National Gendarmerie

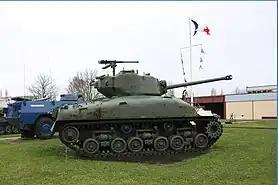
M4 Sherman tank and a VXB-170 Berliet at Satory Camp, station of the Armoured Grouping of the Mobile Gendarmerie

The uniform of the Gendarmerie has undergone many changes since the establishment of the corps. Throughout most of the 19th century a wide bicorne was worn with a dark blue coat or tunic. Trousers were light blue. White aiguillettes were a distinguishing feature. In 1905 the bicorne was replaced by a dark blue kepi with white braiding, which had increasingly been worn as a service headdress. A silver crested helmet with plume, modelled on that of the French cuirassiers, was adopted as a parade headdress until 1914. Following World War I a relatively simple uniform was adopted for the Gendarmerie, although traditional features such as the multiple-cord aiguillette and the dark blue/light blue colour combination were retained.